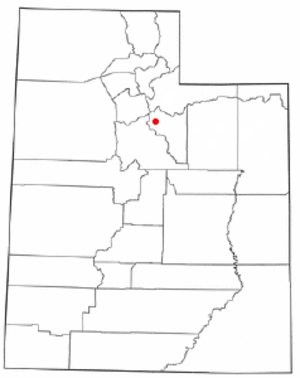
Charleston est une ville située dans le comté de Wasatch, dans l’Utah, aux États-Unis. Sa population s’élevait à 431 habitants en 2012.